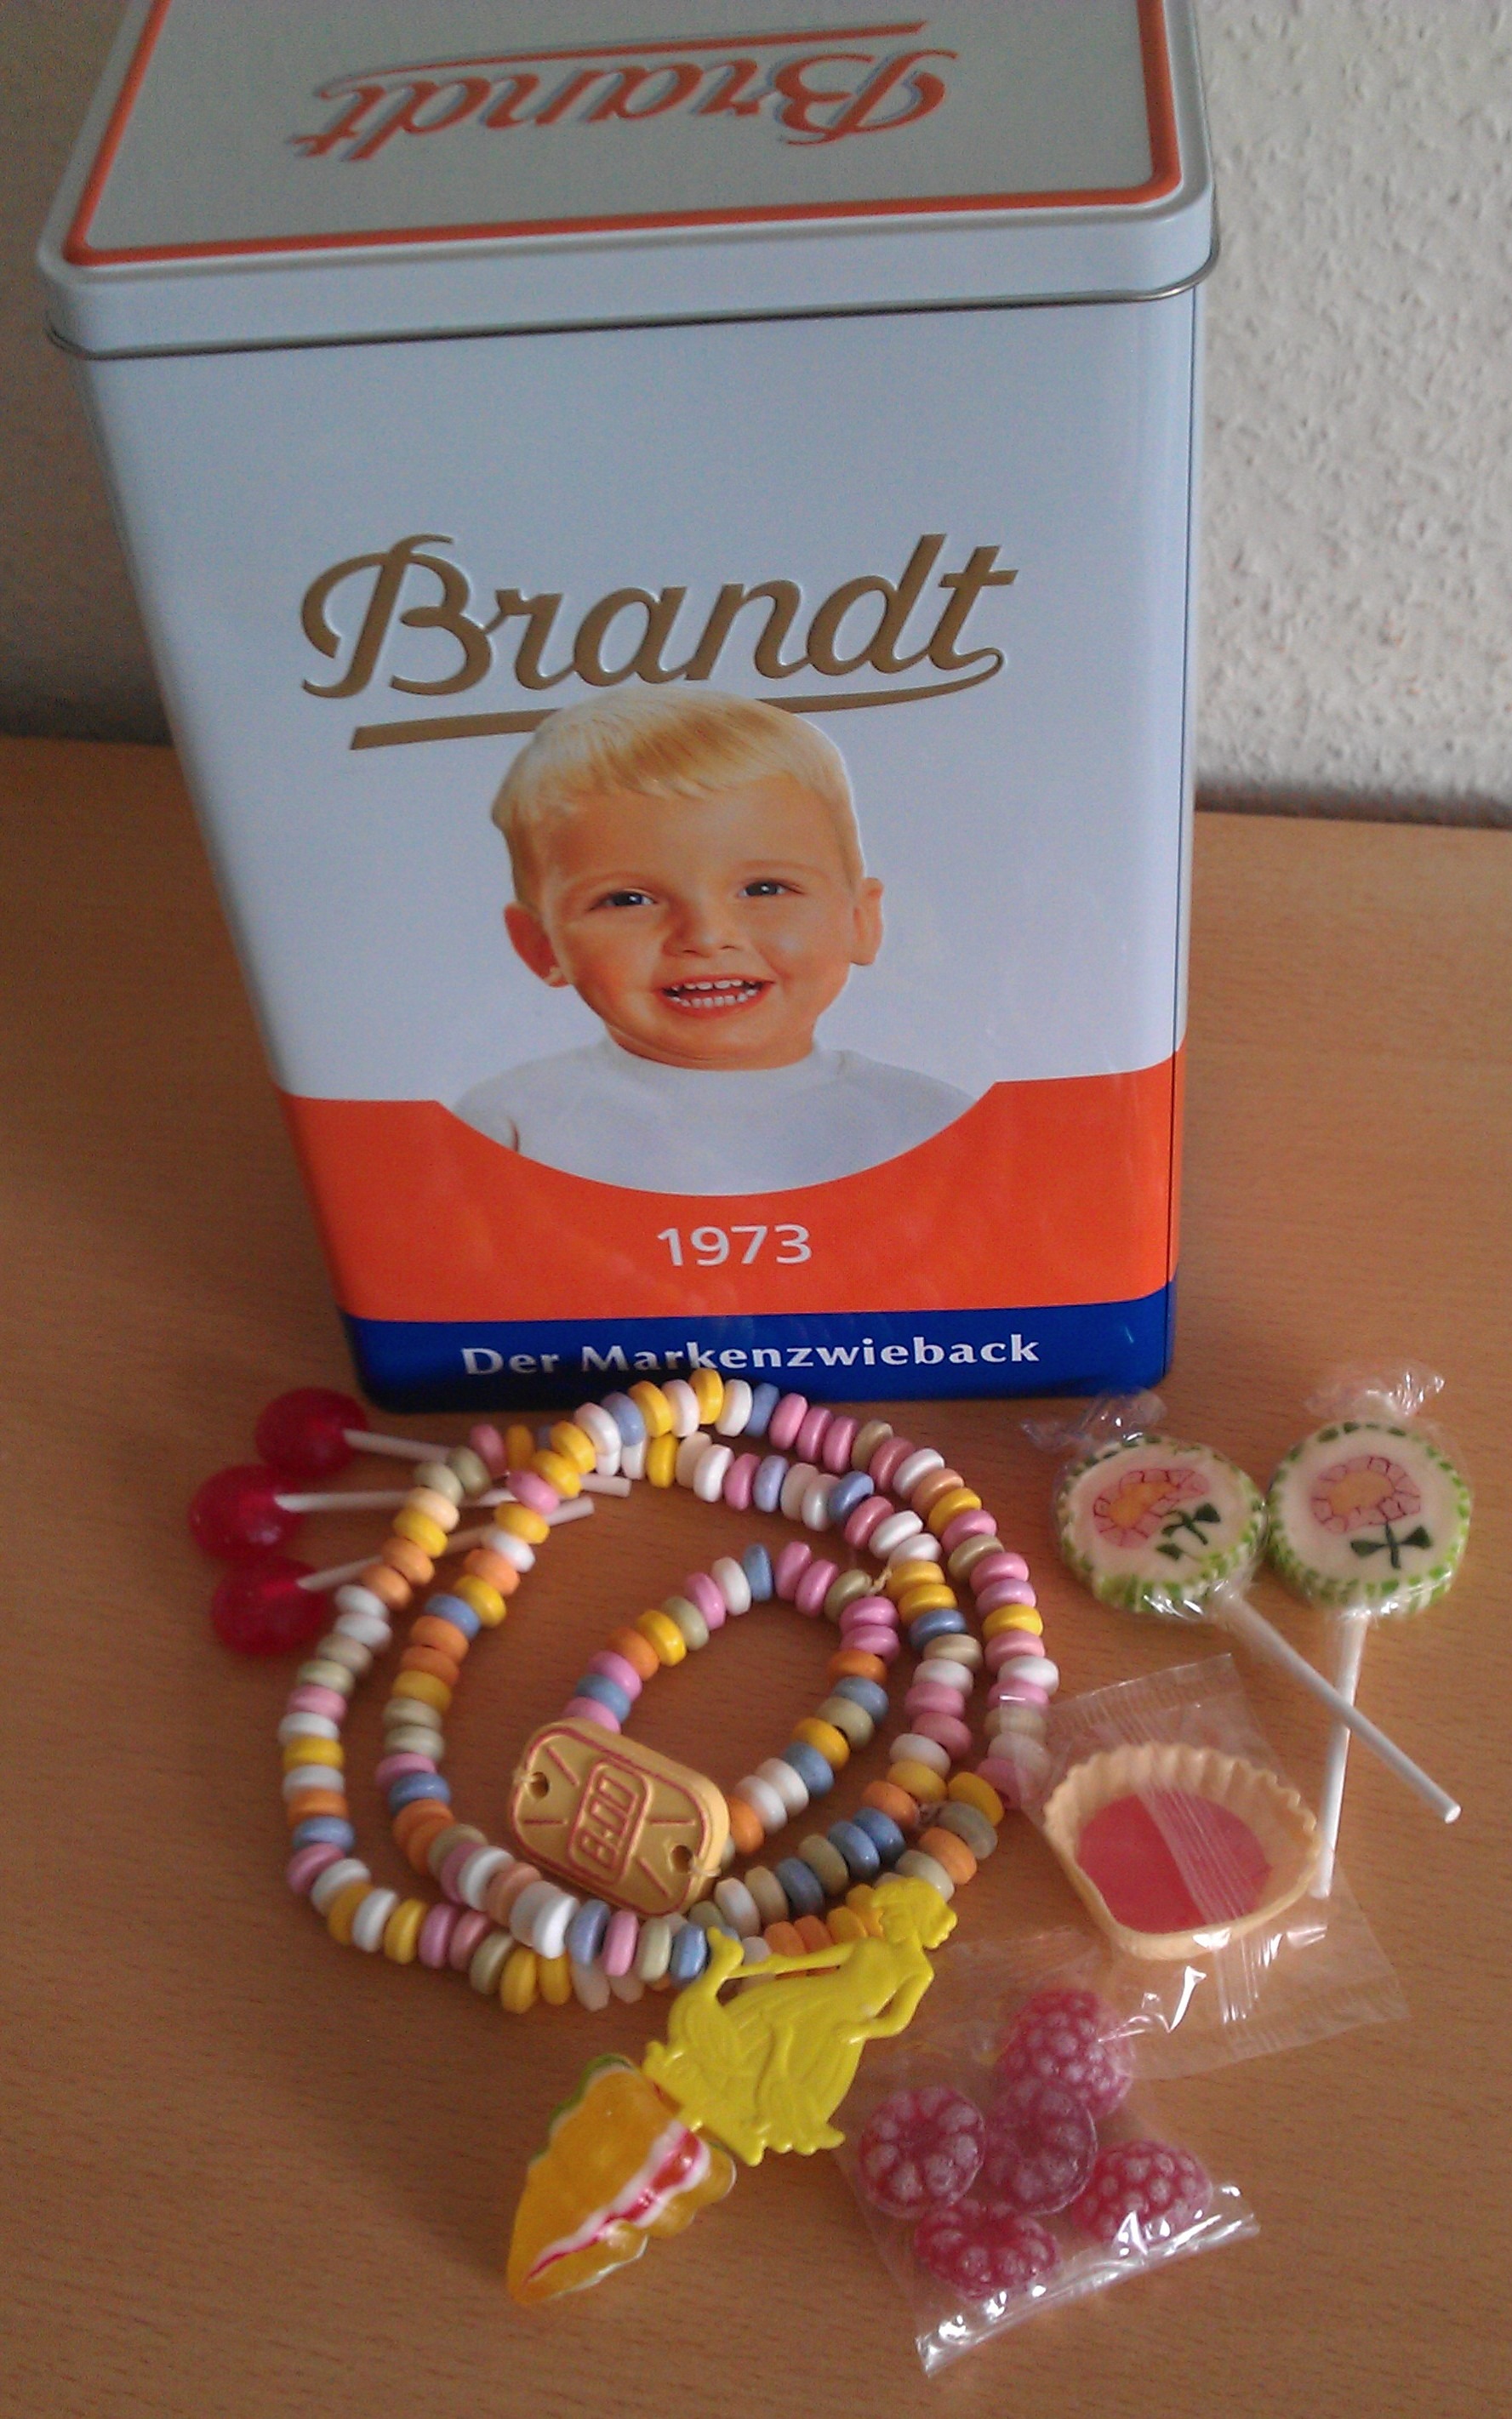
food, baking, dessert, childhood, lollipop, candy, sweetness, flavor, snack food, good old time, rusk